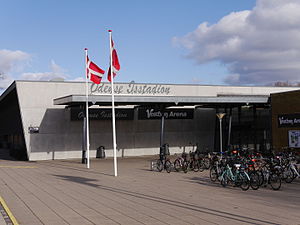
Odense Isstadion
Bryggeriet Vestfyen Arena
Odense Isstadion består at to haller: en opvisningshal og en træningshal